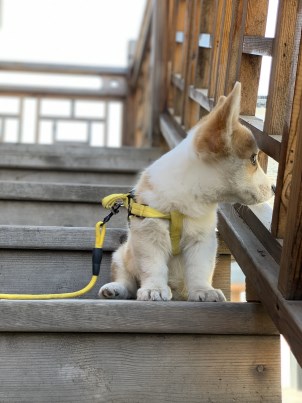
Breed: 2909-n000116-Cardigan